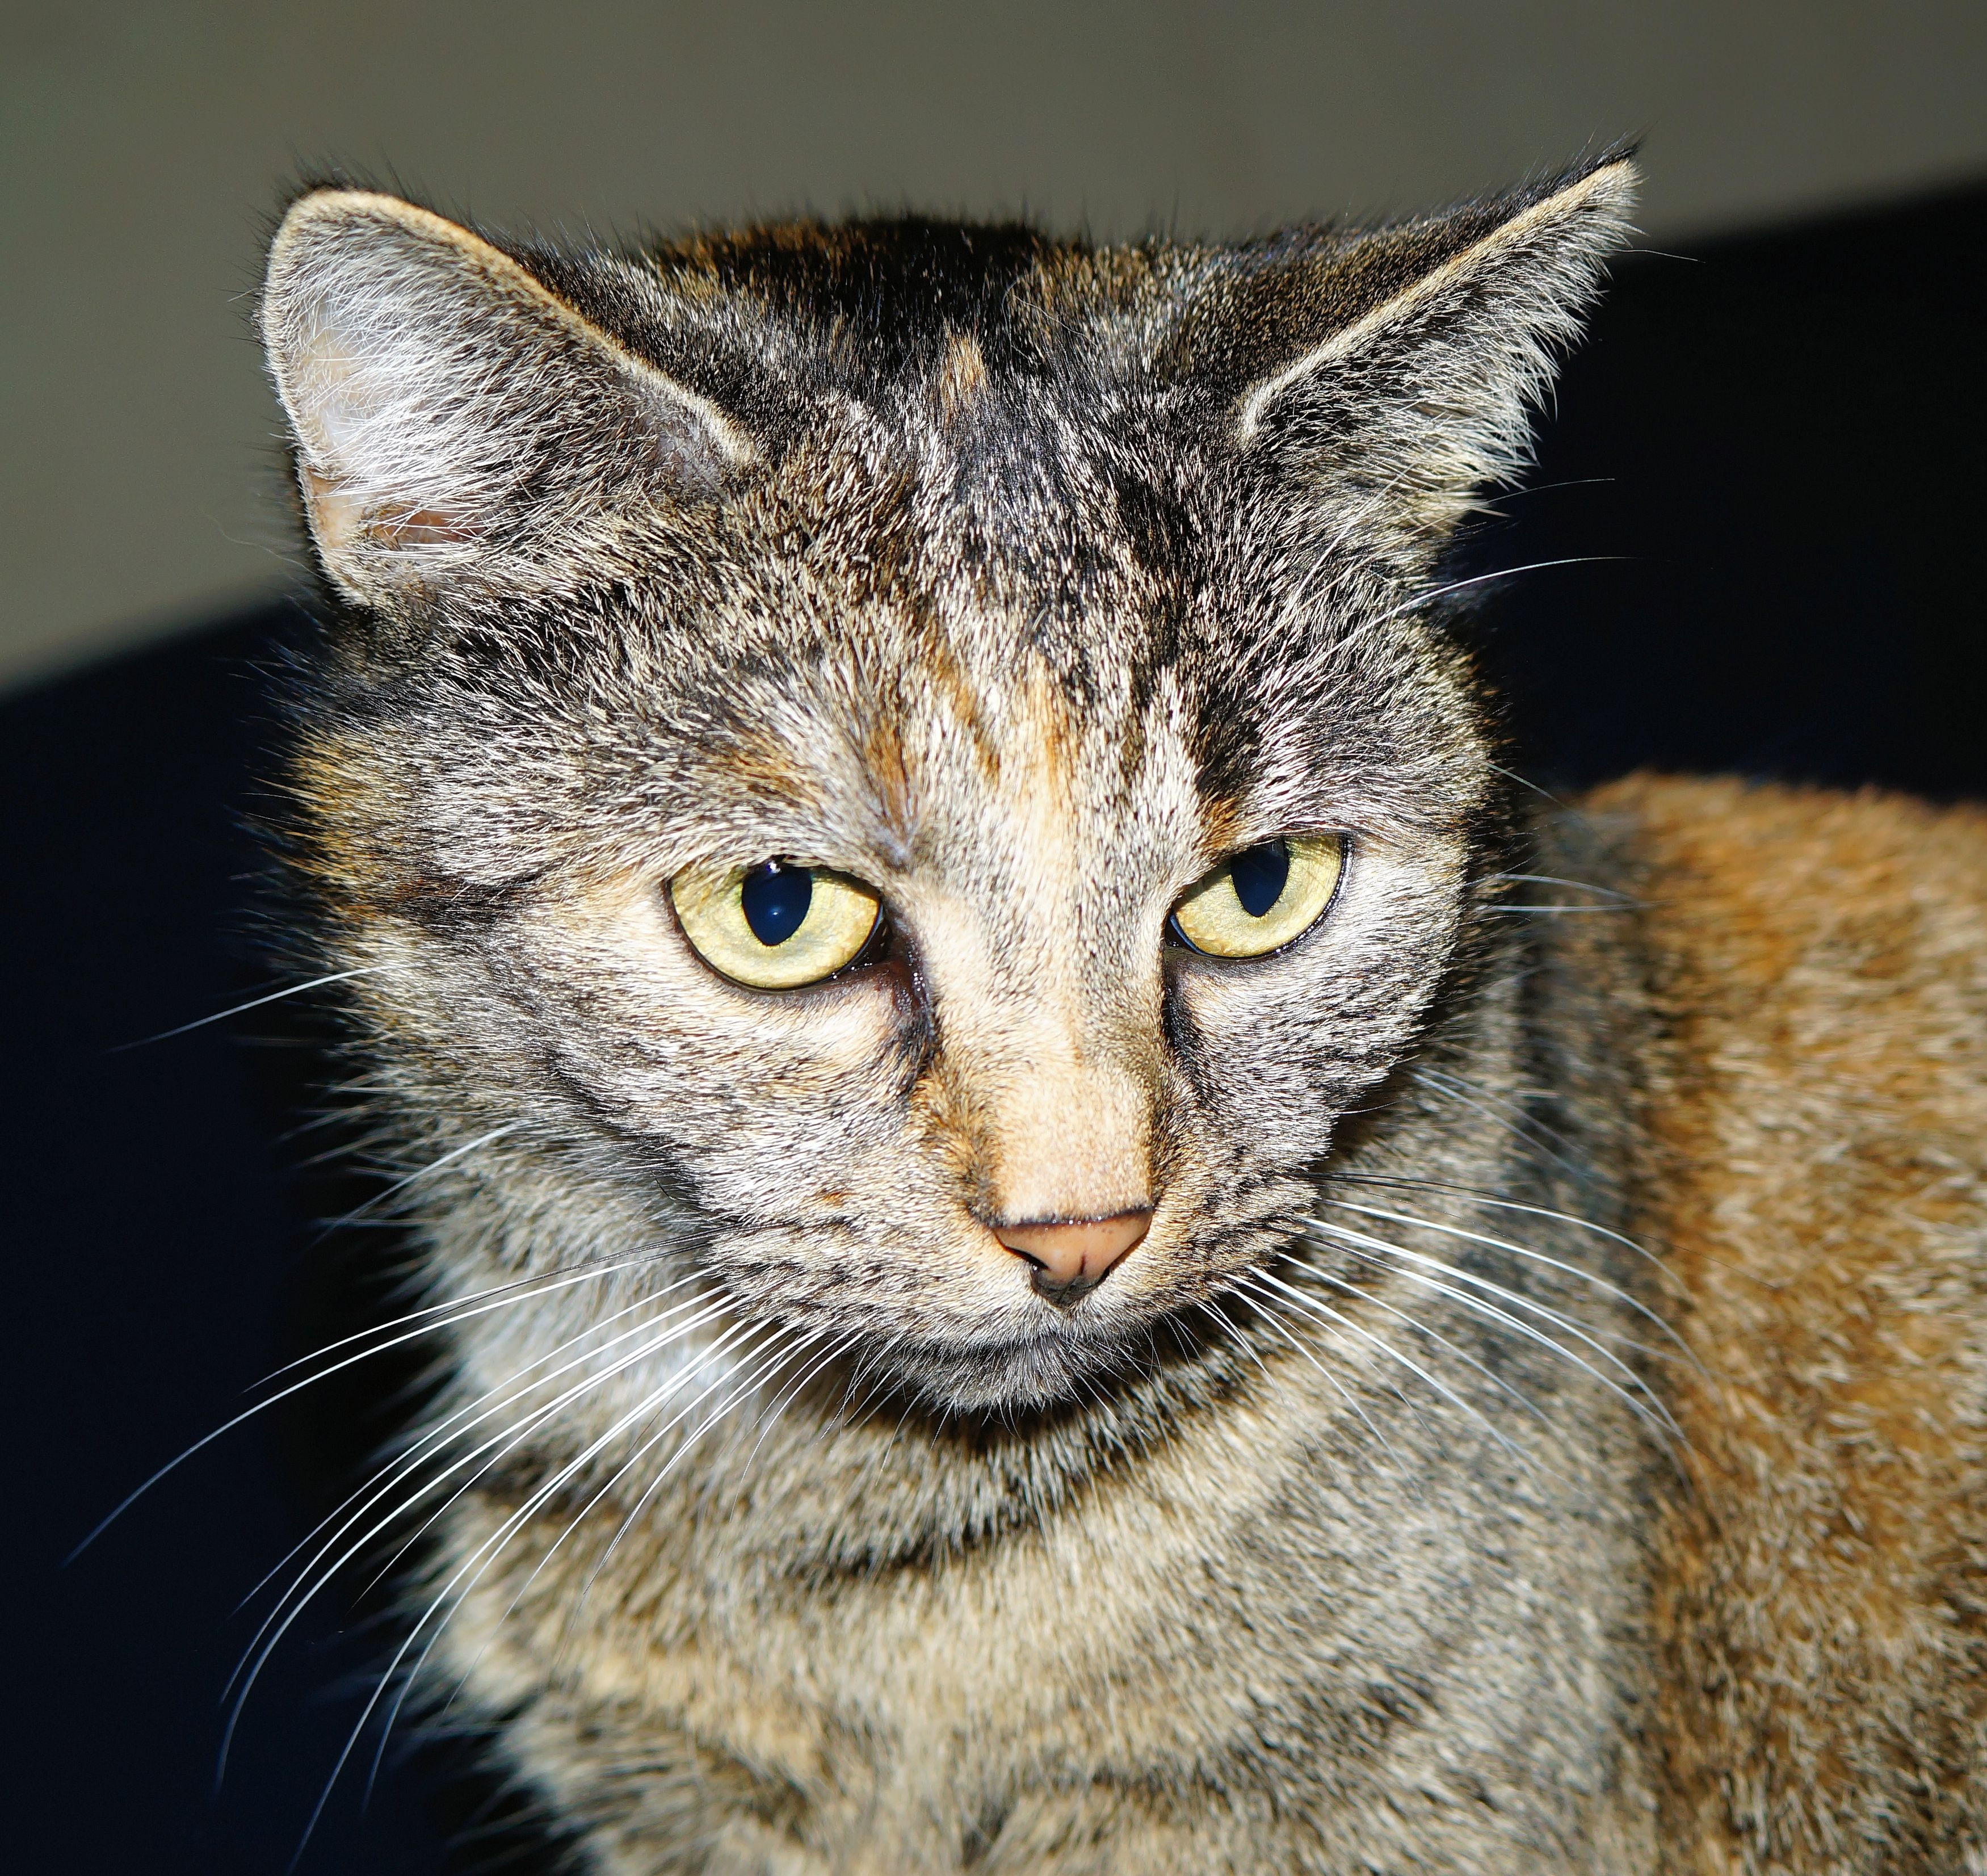
sweet, animal, cute, female, pet, fur, portrait, cat, mammal, close, fauna, close up, nose, whiskers, snout, adidas, furry, head, vertebrate, cheeky, lynx, attention, domestic cat, bobcat, noble, pride, head drawing, mackerel, cat face, graceful, cat portrait, tabby cat, big eyes, european shorthair, wild cat, small to medium sized cats, cat like mammal, carnivoran, domestic short haired cat, pixie bob, rusty spotted cat